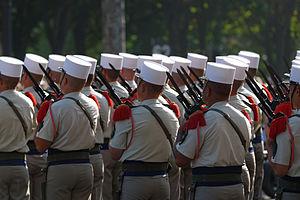
Légionnaires au défilé du 14 juillet 2013 sur les Champs-Élysées à Paris.